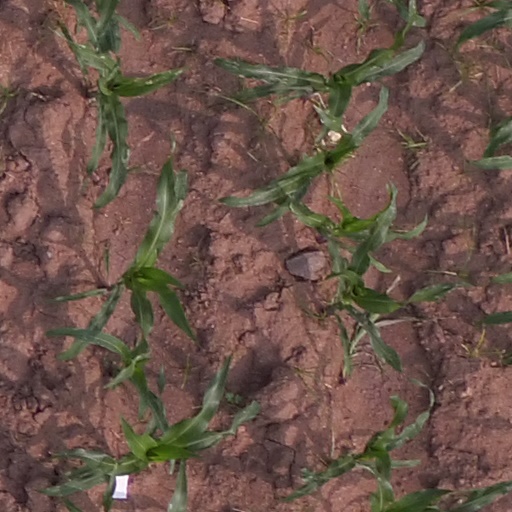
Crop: maize; corn